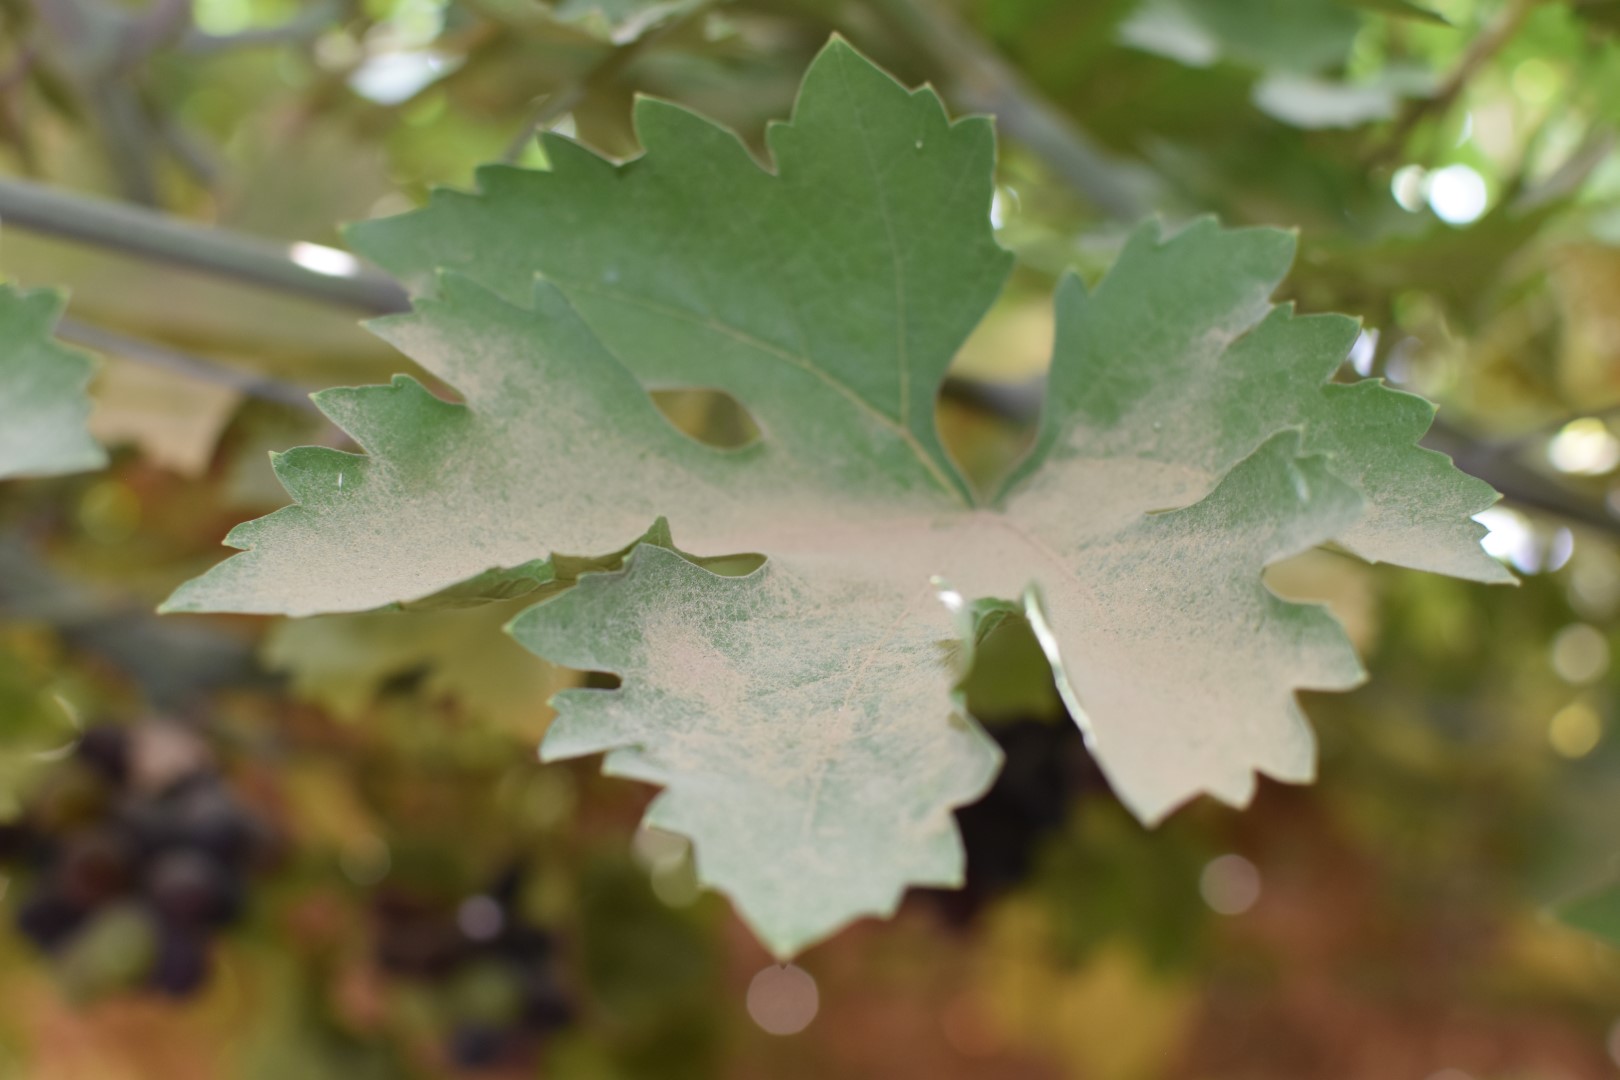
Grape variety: Riasi